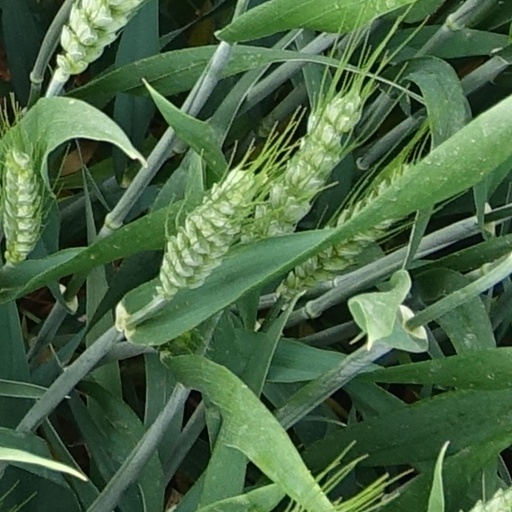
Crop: wheat